Wesley Uniting Church, Toowoomba

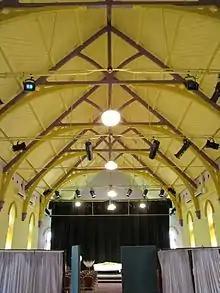
The interior of the former church, 2012

The former church was opened on 4 August 1878 and a report in a local newspaper, "The Toowoomba Chronicle and Darling Downs Advertiser", provided a description of the ceremony and the building, which is described as "domestic Gothic very freely treated". This alludes to the simple design of the building in a Gothic revival style; a style widely employed on the churches of many Christian religious denominations during the second half of the nineteenth century. Among the elements which contributed to the style and which are found on the Neil Street Wesleyan Methodist Church is the steeply pitched roof, lancet window openings, stained glass panels, broach spire and internal fittings such as carved joinery, heavy timber trusses and, when constructed, a richly painted and gilded roof lining and internal decoration.